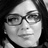
Emotion: neutral